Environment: real
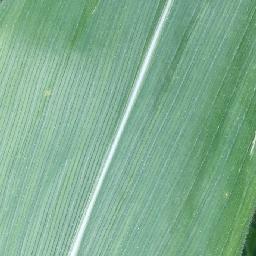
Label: healthy